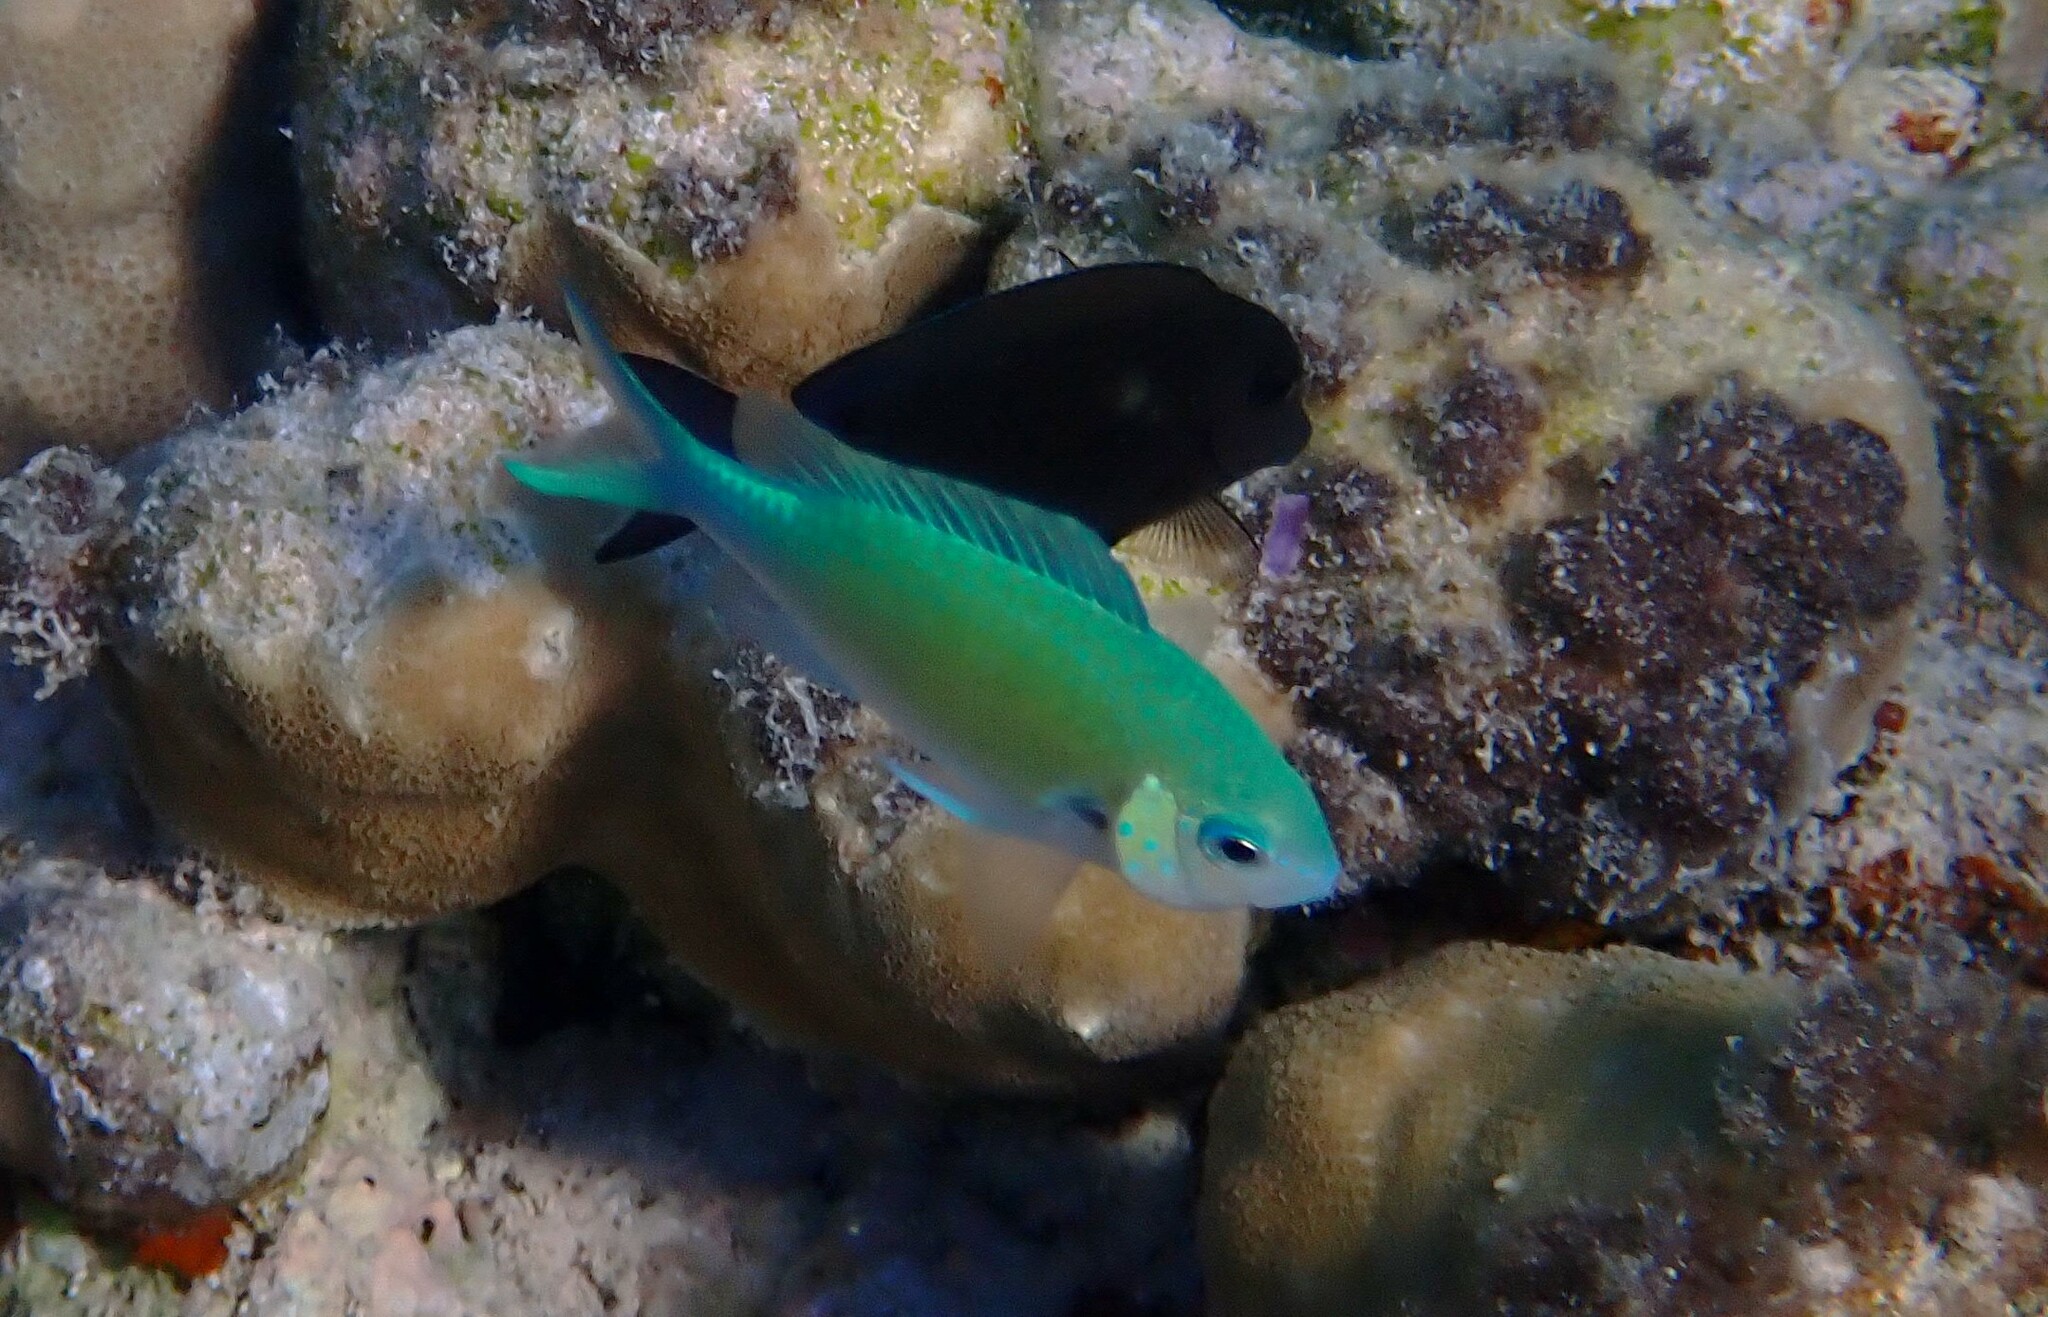
Chromis viridis (Blue-green Chromis)